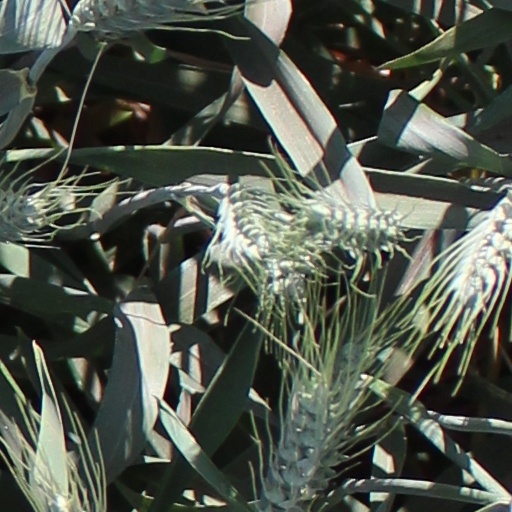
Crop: wheat